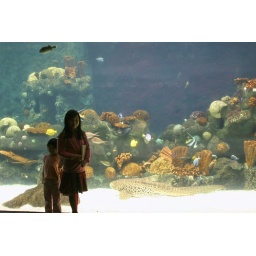
The girls and I spent quite a while watching the fish. They each drew a fish in their nature journal.